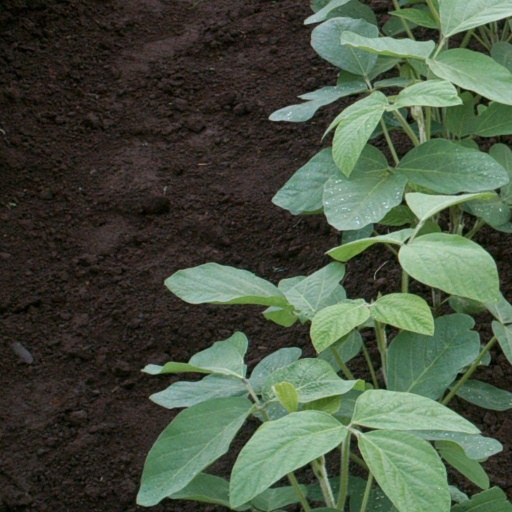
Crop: soybean